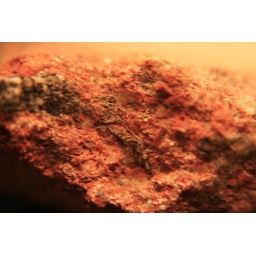
A piece of brick from the sidewalk at Corner of Front street and Chestnut in Philadelphia.